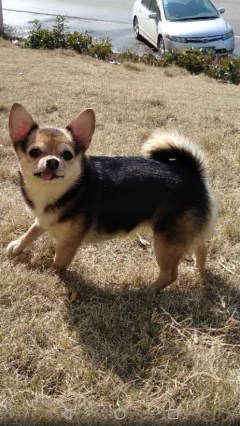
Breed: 420-n000124-Chihuahua